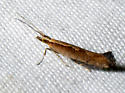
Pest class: diamondback_moth